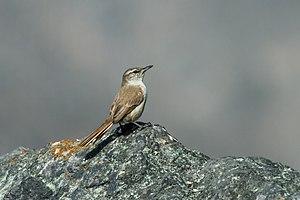
Le Synallaxe des cactus est une espèce d'oiseaux de la famille des Furnariidae.